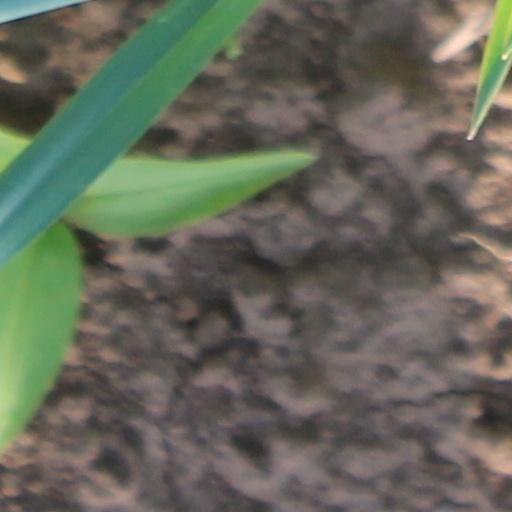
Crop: wheat